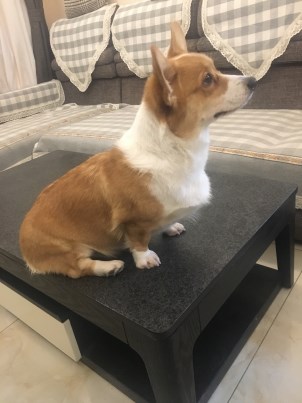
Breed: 2909-n000116-Cardigan